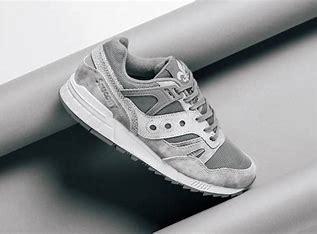
Brand: Saucony
Model: Grid SD